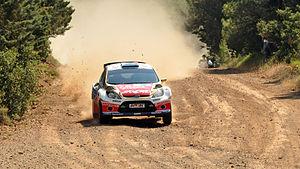
Martin Prokop, né le 4 octobre 1982 à Jihlava en Tchécoslovaquie, est un pilote de rallye tchèque. Il a gagné la saison 2009 du championnat du monde des rallyes junior.